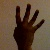
The image shows a hand gesture representing the number 4 in Indian Sign Language.